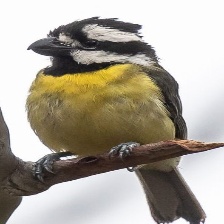
Species: CRESTED SHRIKETIT
Scientific name: FALCUNCULUS FRONTATUS